Viscount St Vincent

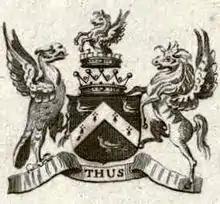
Arms of the Earl of St. Vincent

The heir presumptive is the present holder's uncle Ronald Nigel John Jervis (born 1954).